Dimetrodon

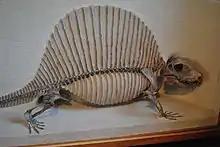
The comparatively small "D. milleri"

Under phylogenetic systematics, the descendants of the last common ancestor of "Dimetrodon" and all living reptiles would include all mammals because "Dimetrodon" is more closely related to mammals than to any living reptile. Thus, if it is desired to avoid the clade that contains both mammals and the living reptiles, then "Dimetrodon" must not be included in that clade—nor any other "mammal-like reptile". Descendants of the last common ancestor of mammals and reptiles (which appeared around 310 Ma in the Late Carboniferous) are therefore split into two clades: Synapsida, which includes "Dimetrodon" and mammals, and Sauropsida, which includes living reptiles and all extinct reptiles more closely related to them than to mammals.